Notebook (2006 film)

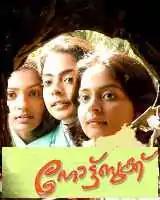
Promotional poster

Notebook is a 2006 Indian Malayalam-language coming-of-age drama film directed by Rosshan Andrrews and written by Bobby-Sanjay. It is about three students at a boarding school, and how they face up to challenges in their lives. The film stars Maria Roy, Roma Asrani and Parvathy Thiruvothu while Skanda Ashok and Suresh Gopi play supporting roles. The film dealt with the subject of teenage pregnancy. It marked the debut of Roma and Skanda in the Malayalam film industry. The songs were composed by Mejo Joseph while Gopi Sundar handled the score. The cinematography and editing was handled by R. Diwakaran and Ranjan Abraham. The film was released on 15 December 2006. It received positive reviews and was a commercial success at the box office. The film won the Kerala State Film Award for Second Best Film and Filmfare Award for Best Film – Malayalam.